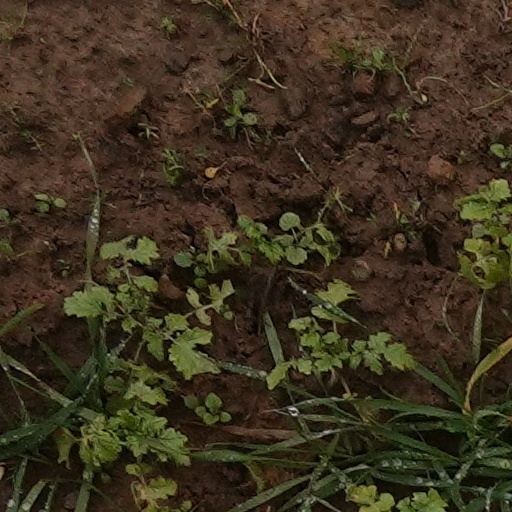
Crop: wheat